Irhazer Shale

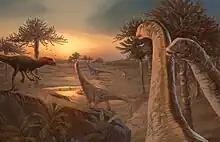
Paleoenvironment reconstruction

The Irhazer Shale or Irhazer II Formation is a Middle Jurassic geologic formation of the Irhazer Group in the Agadez Region of Niger. Fossil ornithopod tracks have been reported from the formation. The dinosaur "Spinophorosaurus" is known from the formation.